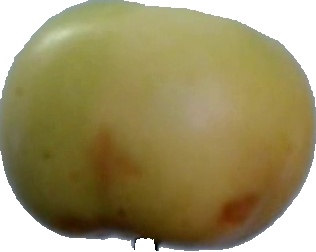
Label: apple_6